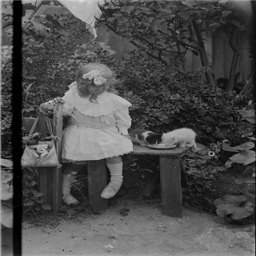
a young female wearing a white dress watching kittens drink milk
A little girl sitting on a bench next to kittens eating out of a plate.
Young girls sits on wooden bench with kittens.
The small girl in a dress sits next to a couple of eating kittens.
Girl in dress sitting on bench with kittens